Junkers EF 126

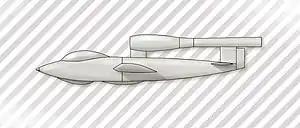
Junker EF 126 sketch

The Junkers EF 126 was an experimental fighter proposed by the German of 1944–1945, for a cheap and simple fighter powered by a pulsejet engine. No examples were built during the war, but the Soviet Union completed both unpowered and powered prototypes.